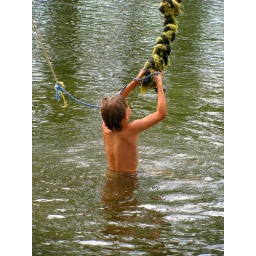
This young boy was having so much fun jumping in and out of the water. Pierre Part, Louisiana USA